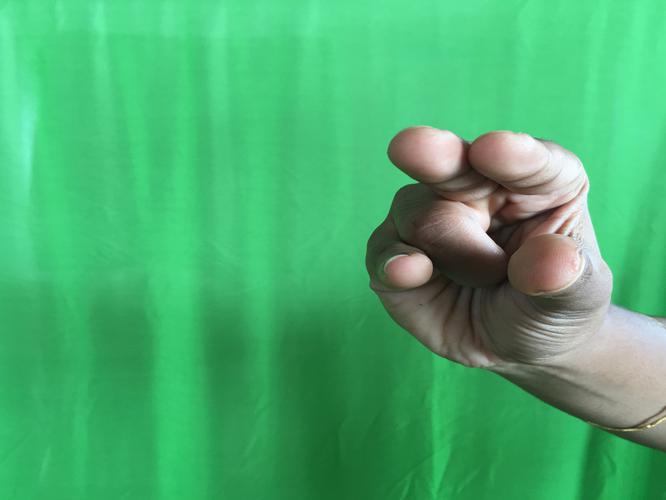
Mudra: Kangulam
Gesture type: single_hand